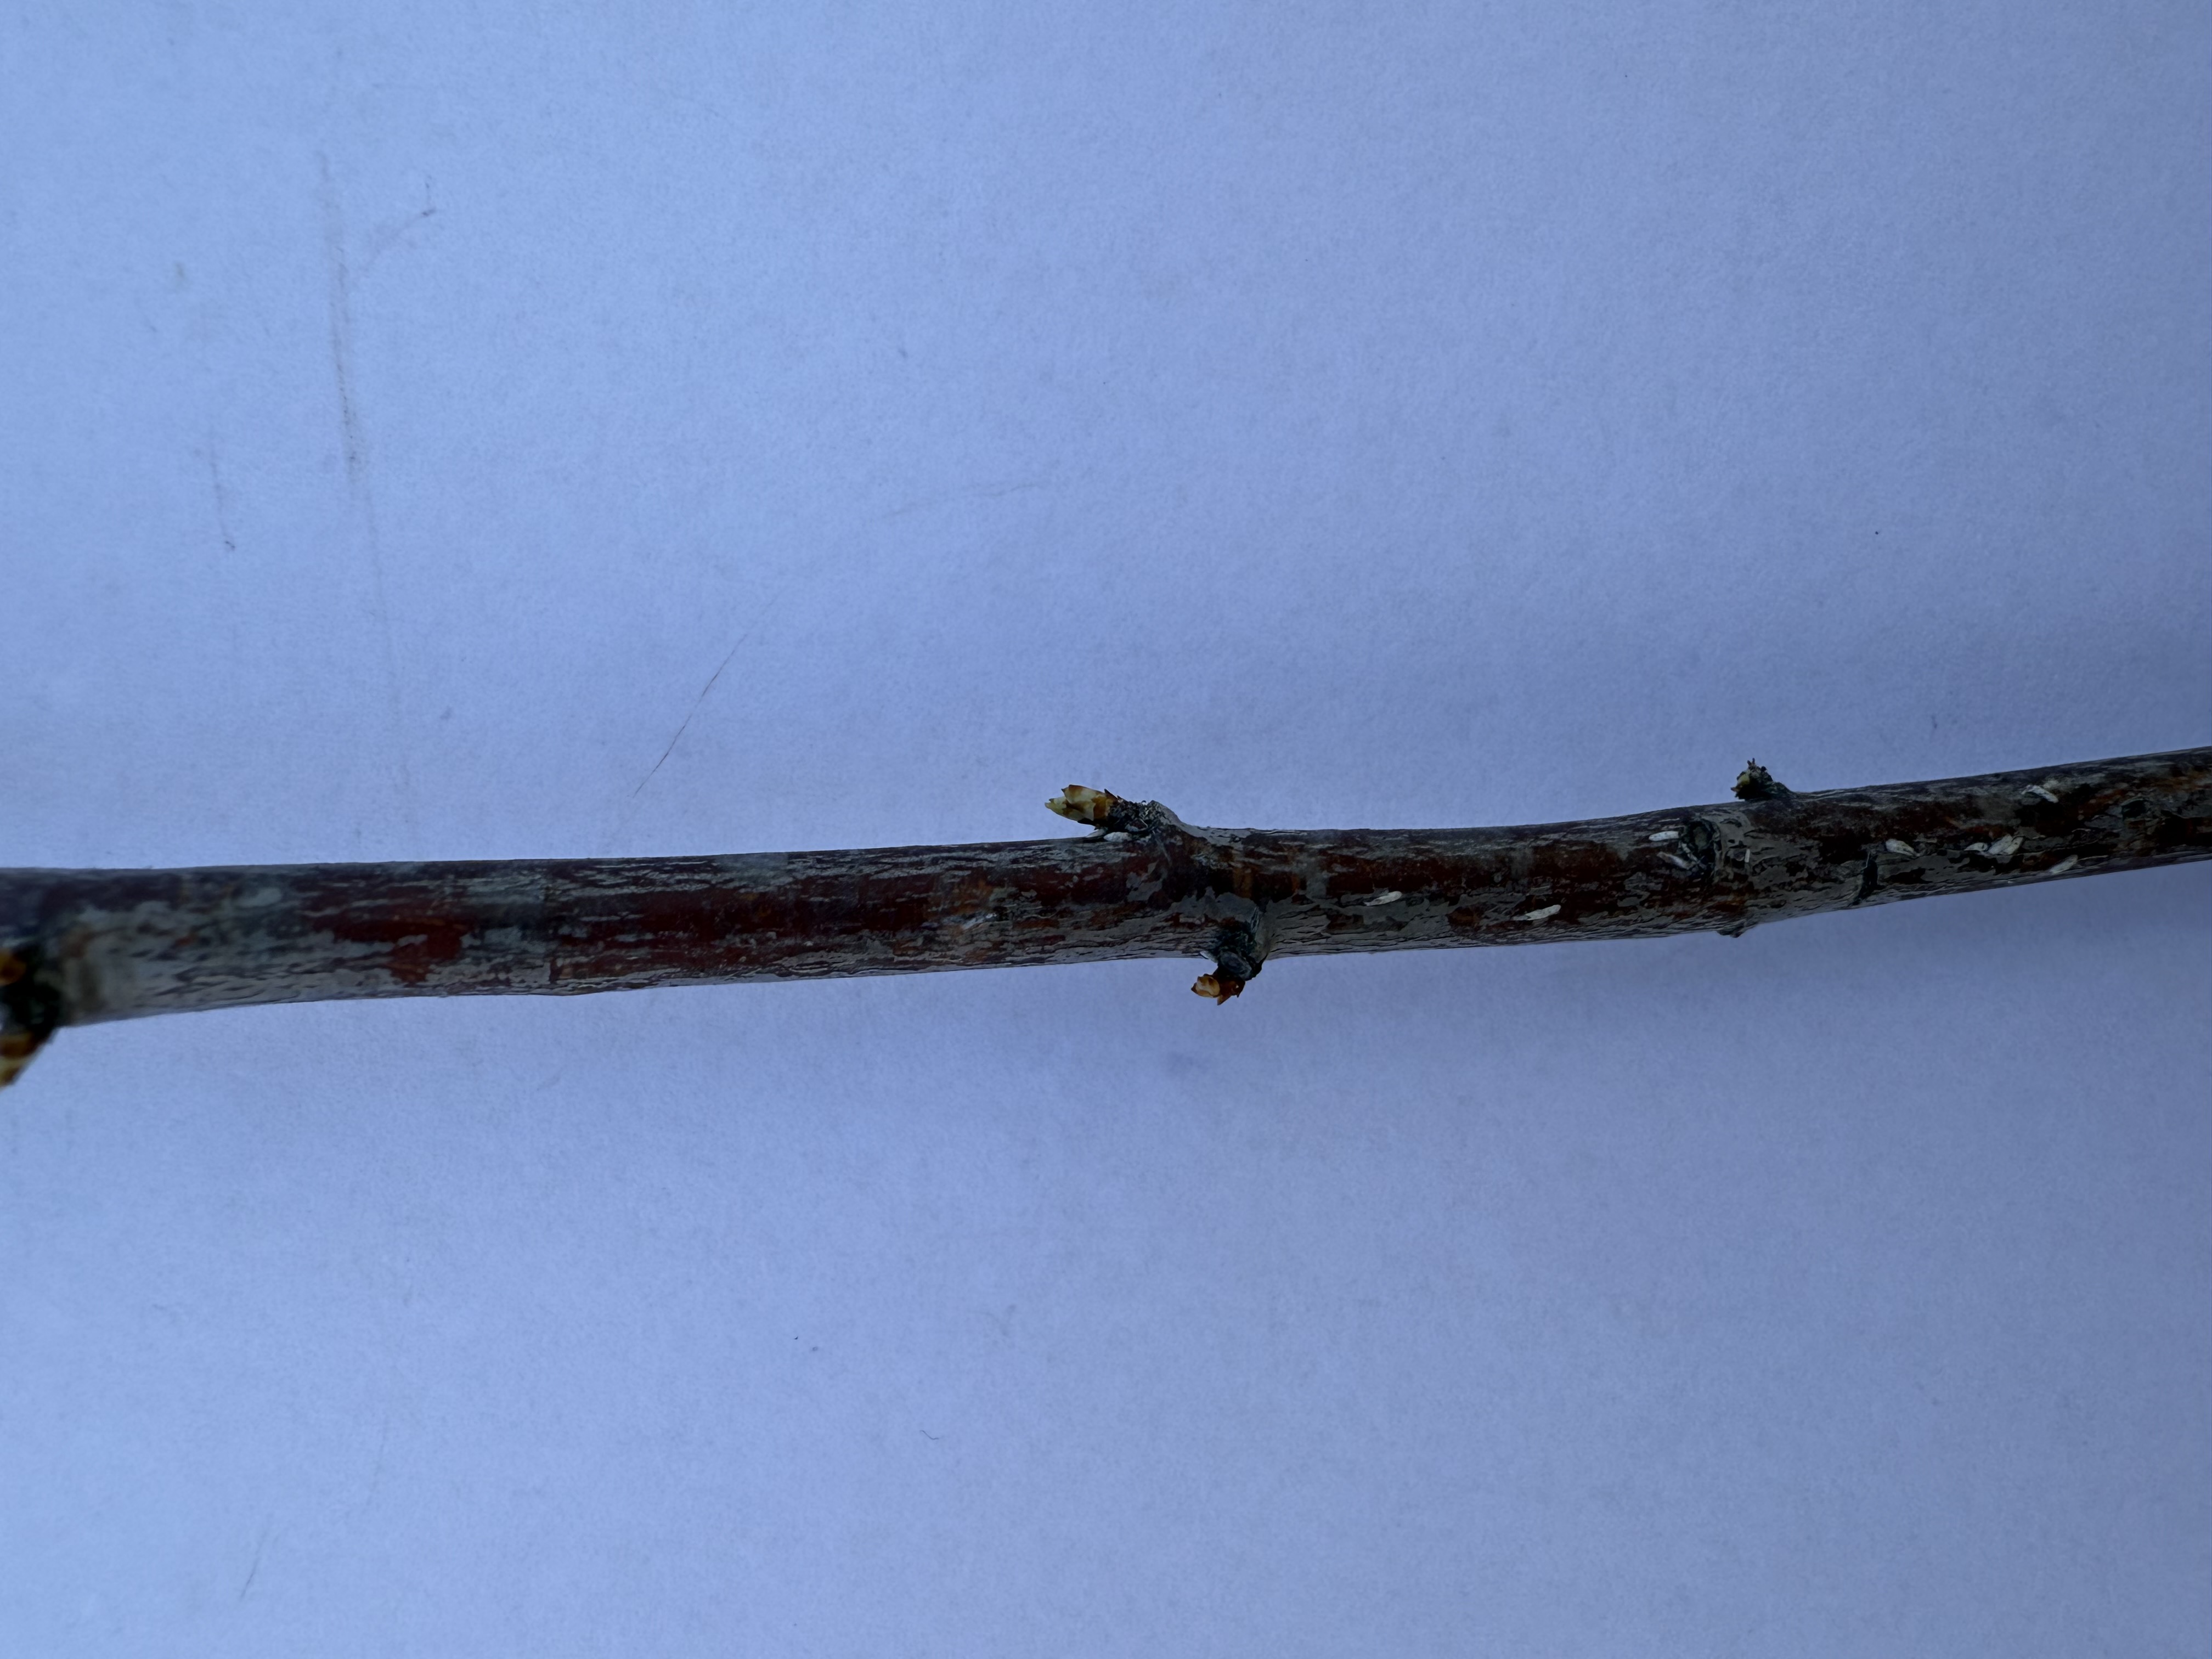
Variety: Show Time Plum